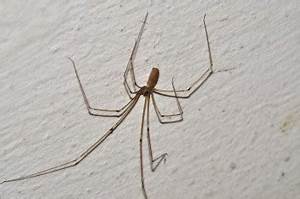
Label: spider